Miller–Urey experiment

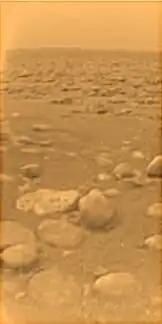
The surface of Titan as viewed from the "Huygens" lander. Tholins, complex particles formed by UV irradiation on the N and CH atmosphere, are likely the source of the reddish haze.

There were a few similar spark discharge experiments contemporaneous with Miller-Urey. An article in "The New York Times" (March 8, 1953) titled "Looking Back Two Billion Years" describes the work of Wollman M. MacNevin at Ohio State University, before the Miller Science paper was published in May 1953. MacNevin was passing 100,000V sparks through methane and water vapor and produced "resinous solids" that were "too complex for analysis." Furthermore, K. A. Wilde submitted a manuscript to "Science" on December 15, 1952, before Miller submitted his paper to the same journal in February 1953. Wilde's work, published on July 10, 1953, used voltages up to only 600V on a binary mixture of carbon dioxide (CO) and water in a flow system and did not note any significant reduction products. According to some, the reports of these experiments explain why Urey was rushing Miller's manuscript through "Science" and threatening to submit to the "Journal of the American Chemical Society."